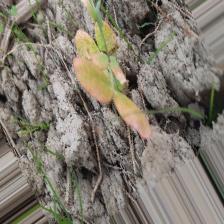
Label: Lentil Rust